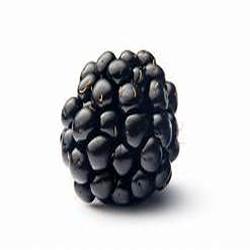
Label: Blackberry